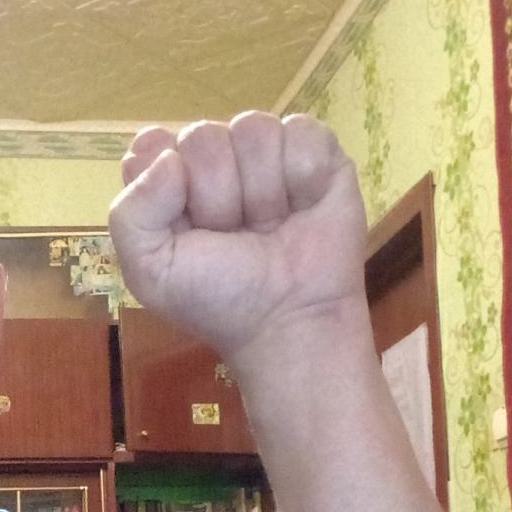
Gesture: fist